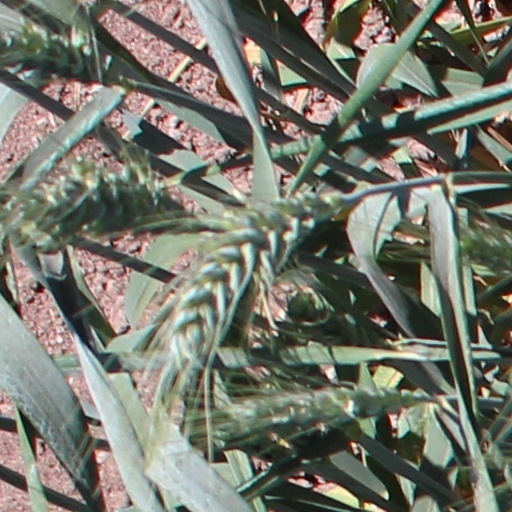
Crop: wheat